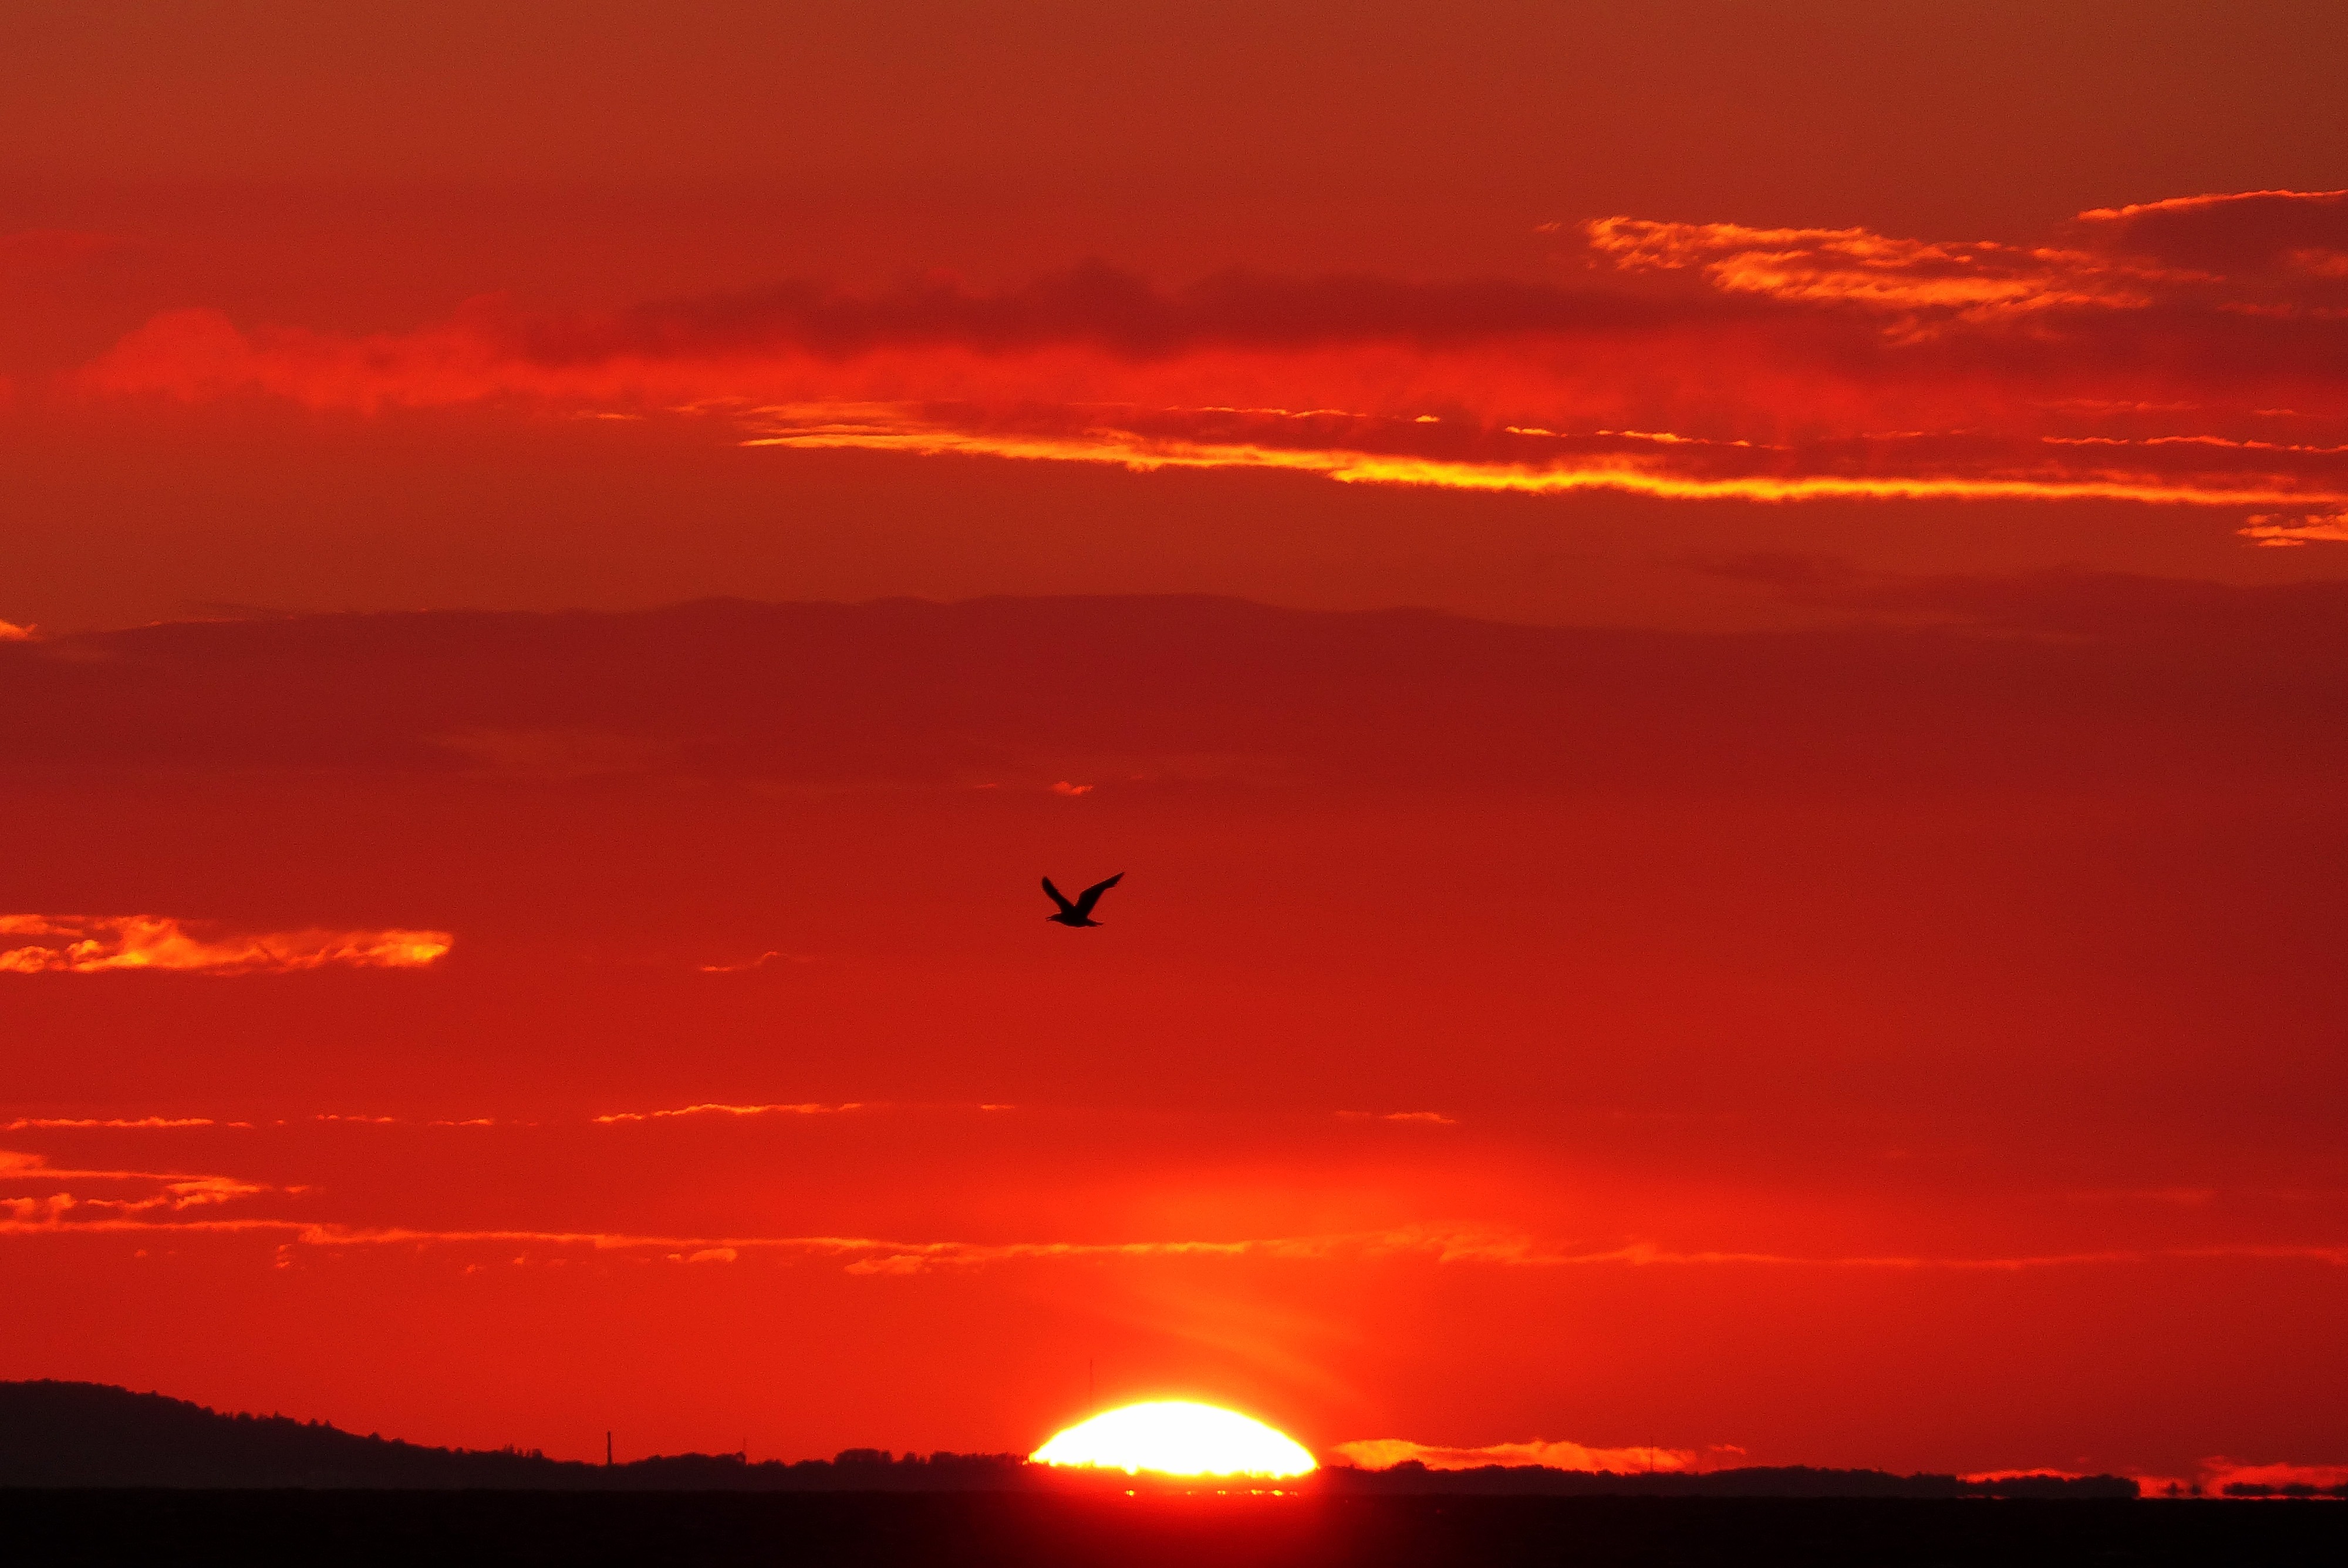
landscape, sea, coast, water, horizon, silhouette, bird, glowing, cloud, sky, sun, sunrise, sunset, morning, dawn, seagull, dusk, boot, evening, orange, red, romantic, clouds, denmark, mood, abendstimmung, mirroring, afterglow, evening sky, back light, weather mood, red sky at morning, sinks, laesoe, vester havn